Thomas Sageder

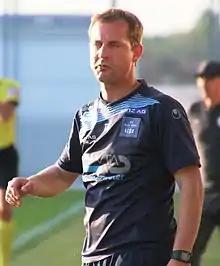
Thomas Sageder in 2018

Thomas Sageder (born 5 September 1983) is an Austrian football manager who most recently managed LASK.